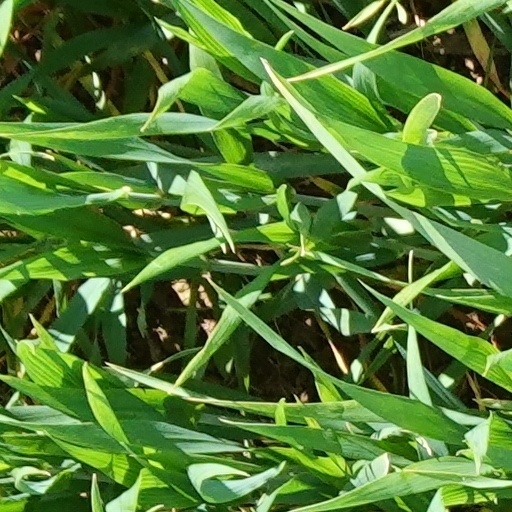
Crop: wheat